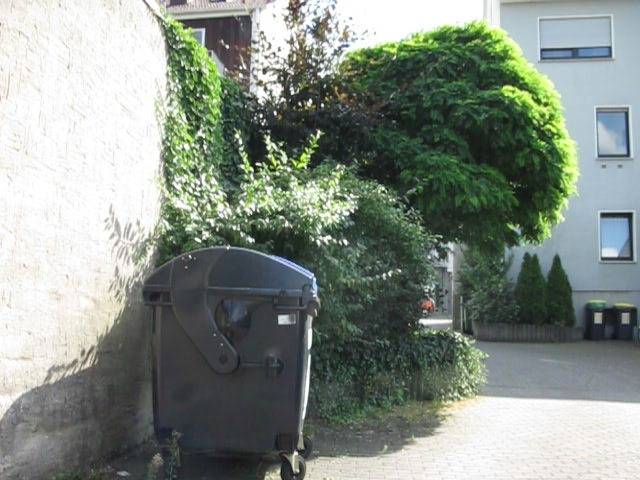
Region: Germany
Coordinates: 51.717, 8.741